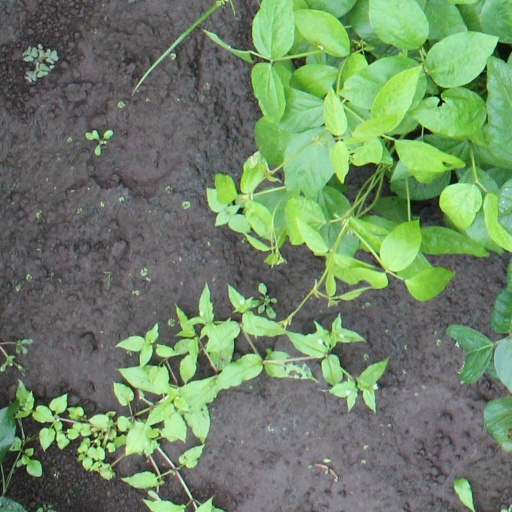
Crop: soybean